Sex position

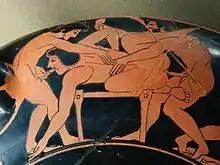
Threesome in Ancient Greece

People may participate in group sex. While group sex does not imply that all participants must be in sexual contact with all others simultaneously, some positions are only possible with three or more people.